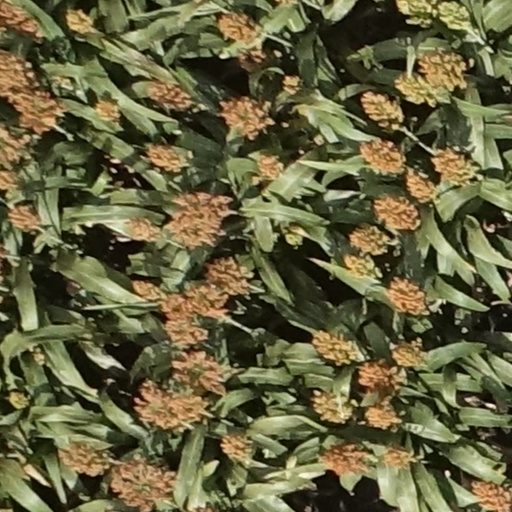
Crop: sorghum